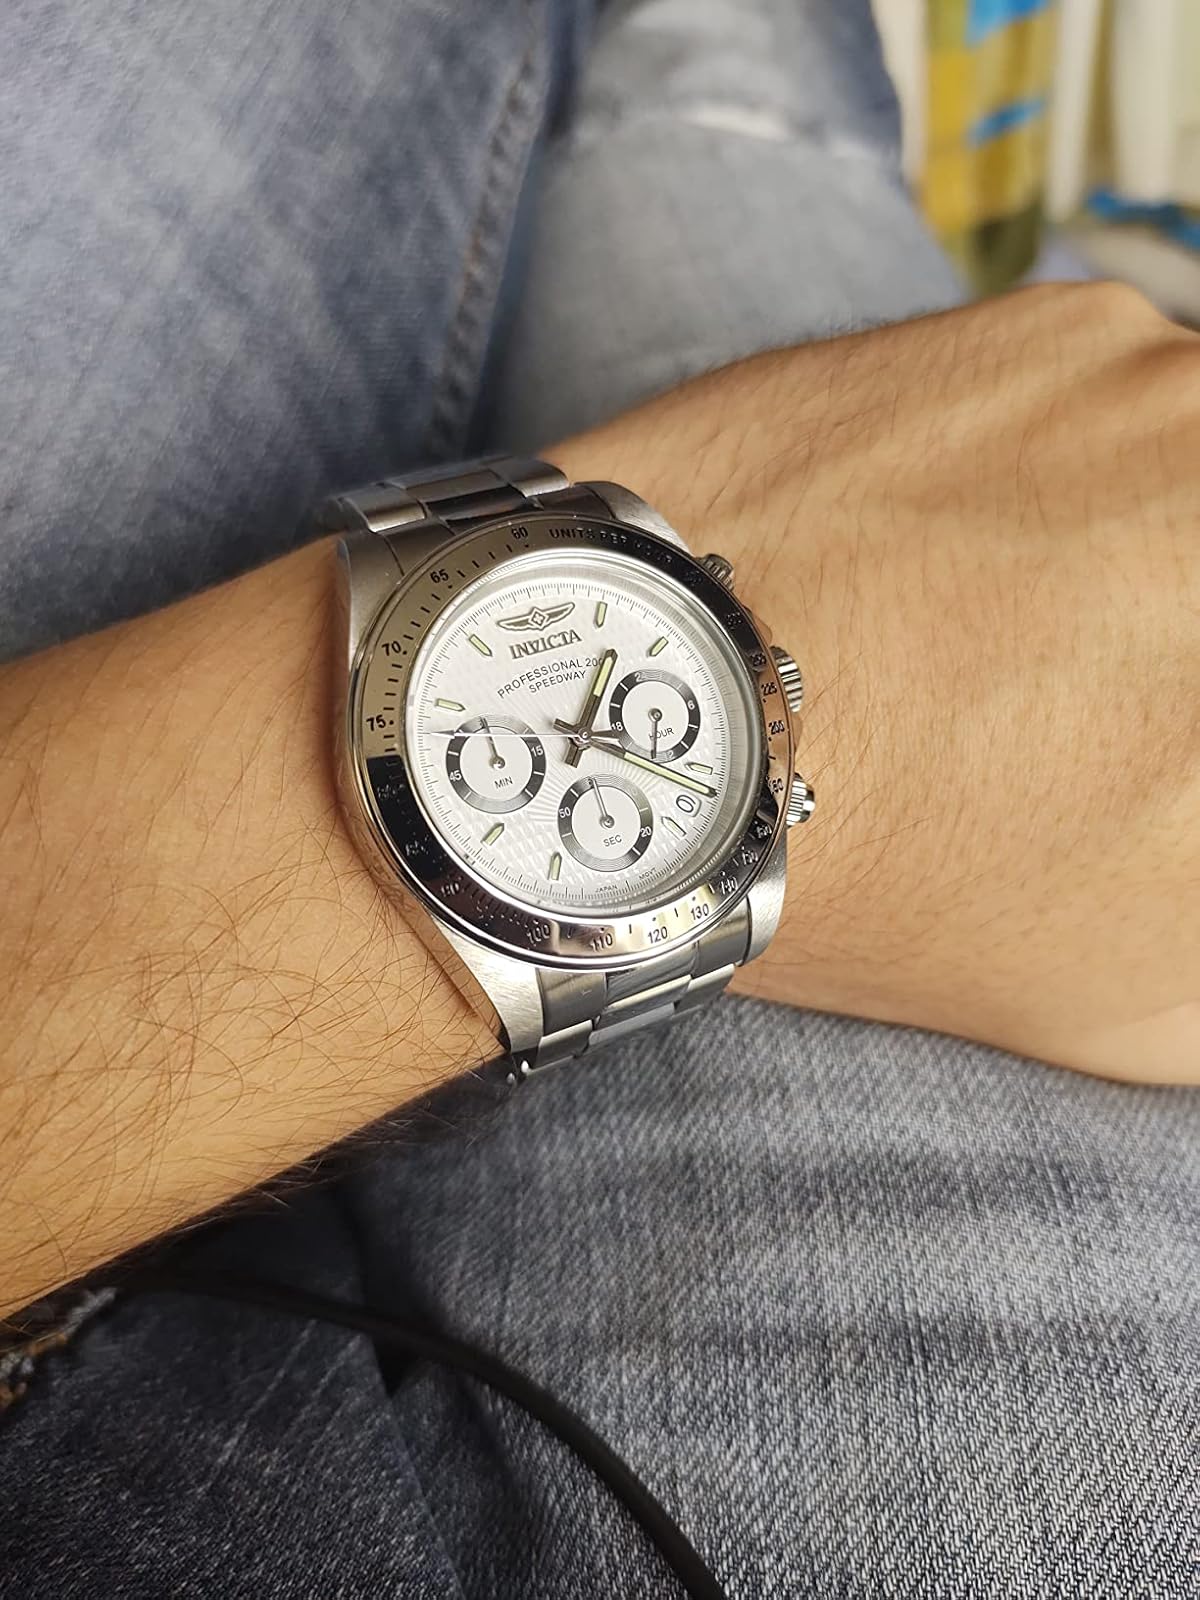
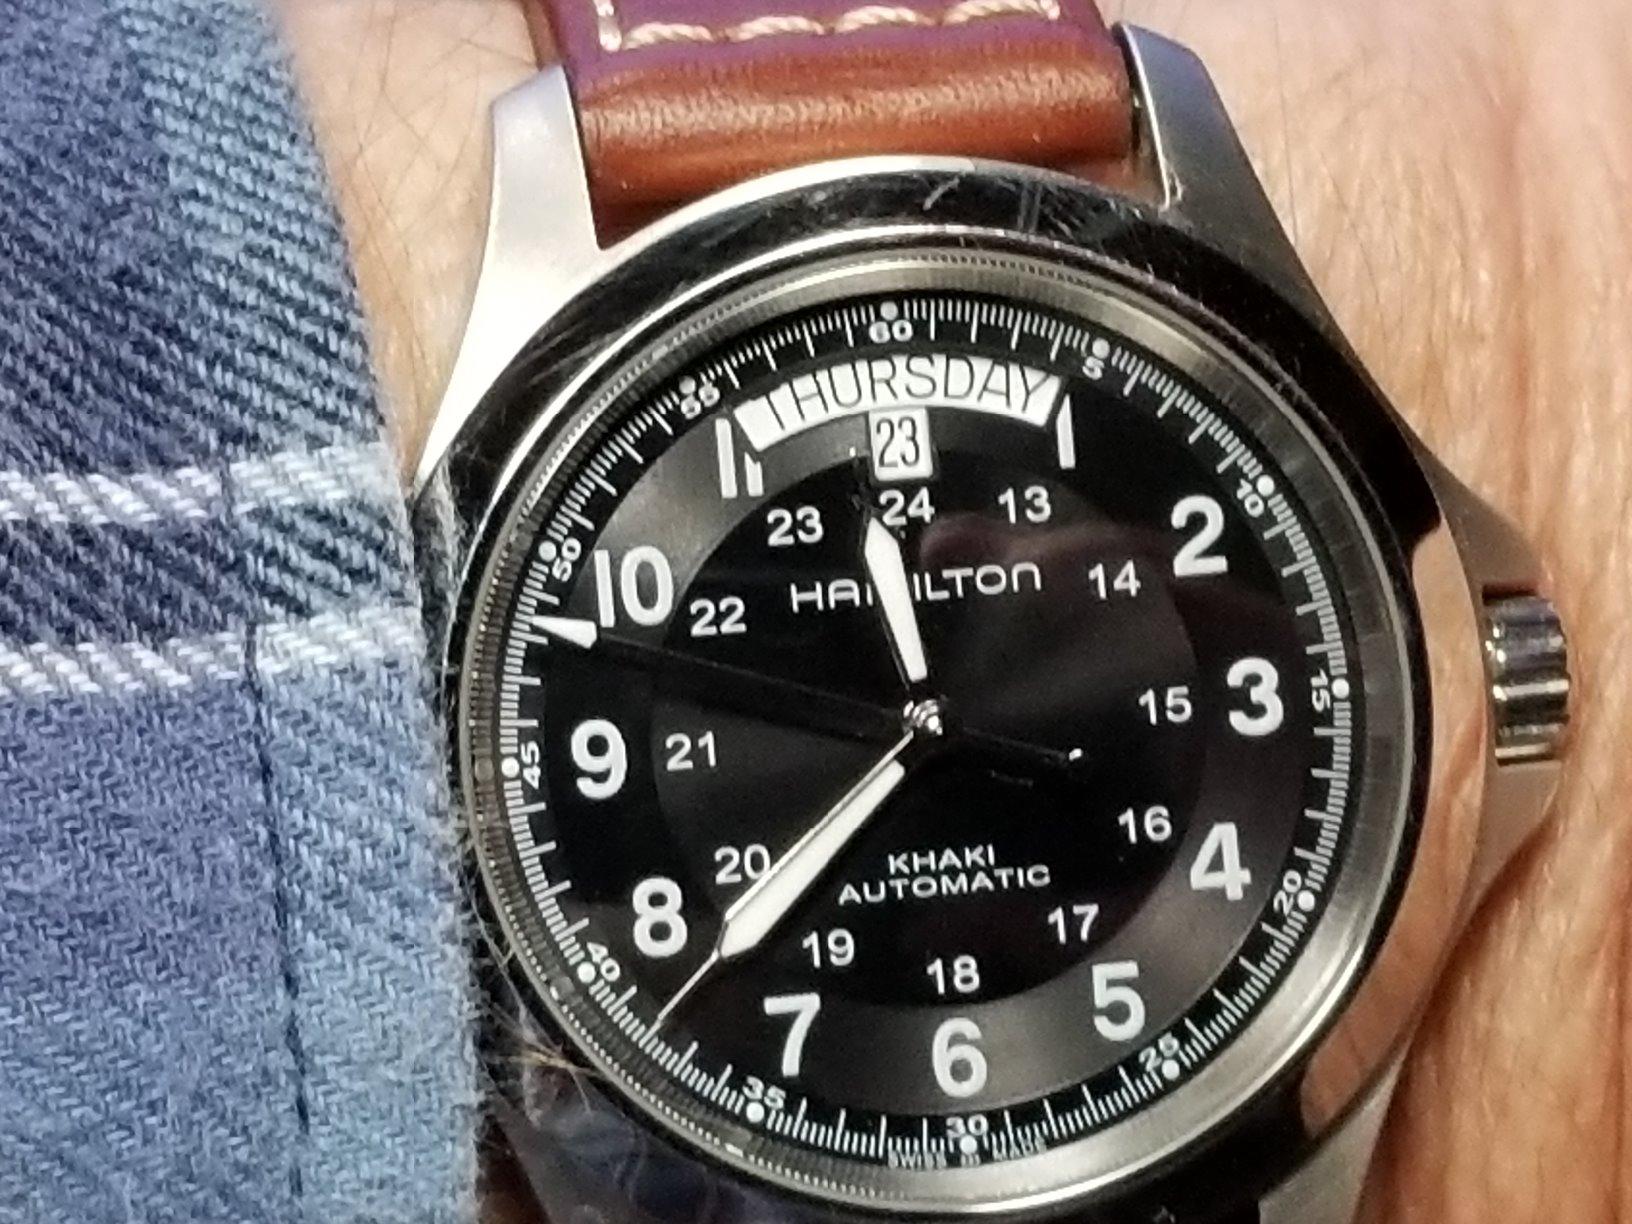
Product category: accessories_watch
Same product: no